RMS Celtic (1901)

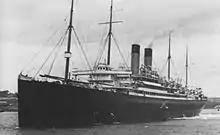
"Celtic" in 1903

"Celtic" made her maiden voyage on 25 July 1901 between Liverpool and New York. Her size was such that her loading time in each port was one week, in order to allow the embarkation of coal, goods, and passengers. This combined with her average speed of 16 knots confirmed the exit from the race for speed in which the Cunard Line and Norddeutscher Lloyd were still in. In February 1902, the liner was sent to the Mediterranean Sea for a five-week cruise, with 800 passengers on board, which allowed the White Star Line to experiment with this means to make its ships profitable during the off-season. Two new ships joined her in 1903 and 1904 ("Cedric" and ). During those years, "Celtic"s career was disturbed by a few incidents. A collision occurred on River Mersey with the steamer "Heathmore" on 15 April 1903. The liner came out of the incident with a hole in her hull, which was quickly repaired. A few months later, she was affected by a minor fire which destroyed a cargo of cotton in her hold. The ship was in mid-Atlantic when it was discovered that bales of cotton in one of her holds was alight. Steps were instantly taken to prevent the flames from spreading, and the hold was tightly closed to exclude all air, while steam was admitted to drown the flames which were eating their way through the inflammable cotton. The crew were set to work strengthening bulkheads but luckily the fire was kept under control, and "Celtic" arrived at Liverpool where the fire was speedily extinguished by shore appliances. Remarkably none of the passengers knew until afterwards that it had occurred, for the captain and his officers went about among the passengers as if nothing unusual had taken place. On 25 December 1905, she encountered a rogue wave that hit the ship and caused damage to the second class facilities, in particular, glass panels in the smoking room, taking with it a door, and frightening the passengers.